Khutir Nadiia

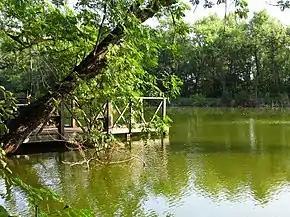
The lake in the park

In 1970, during the celebration of Tobilevich's 125th anniversary, "The September Gems" annual theatre festival was inaugurated. This has involved the greatest of modern Ukrainian writers and theater workers, and it became pan-Ukrainian in 1990.